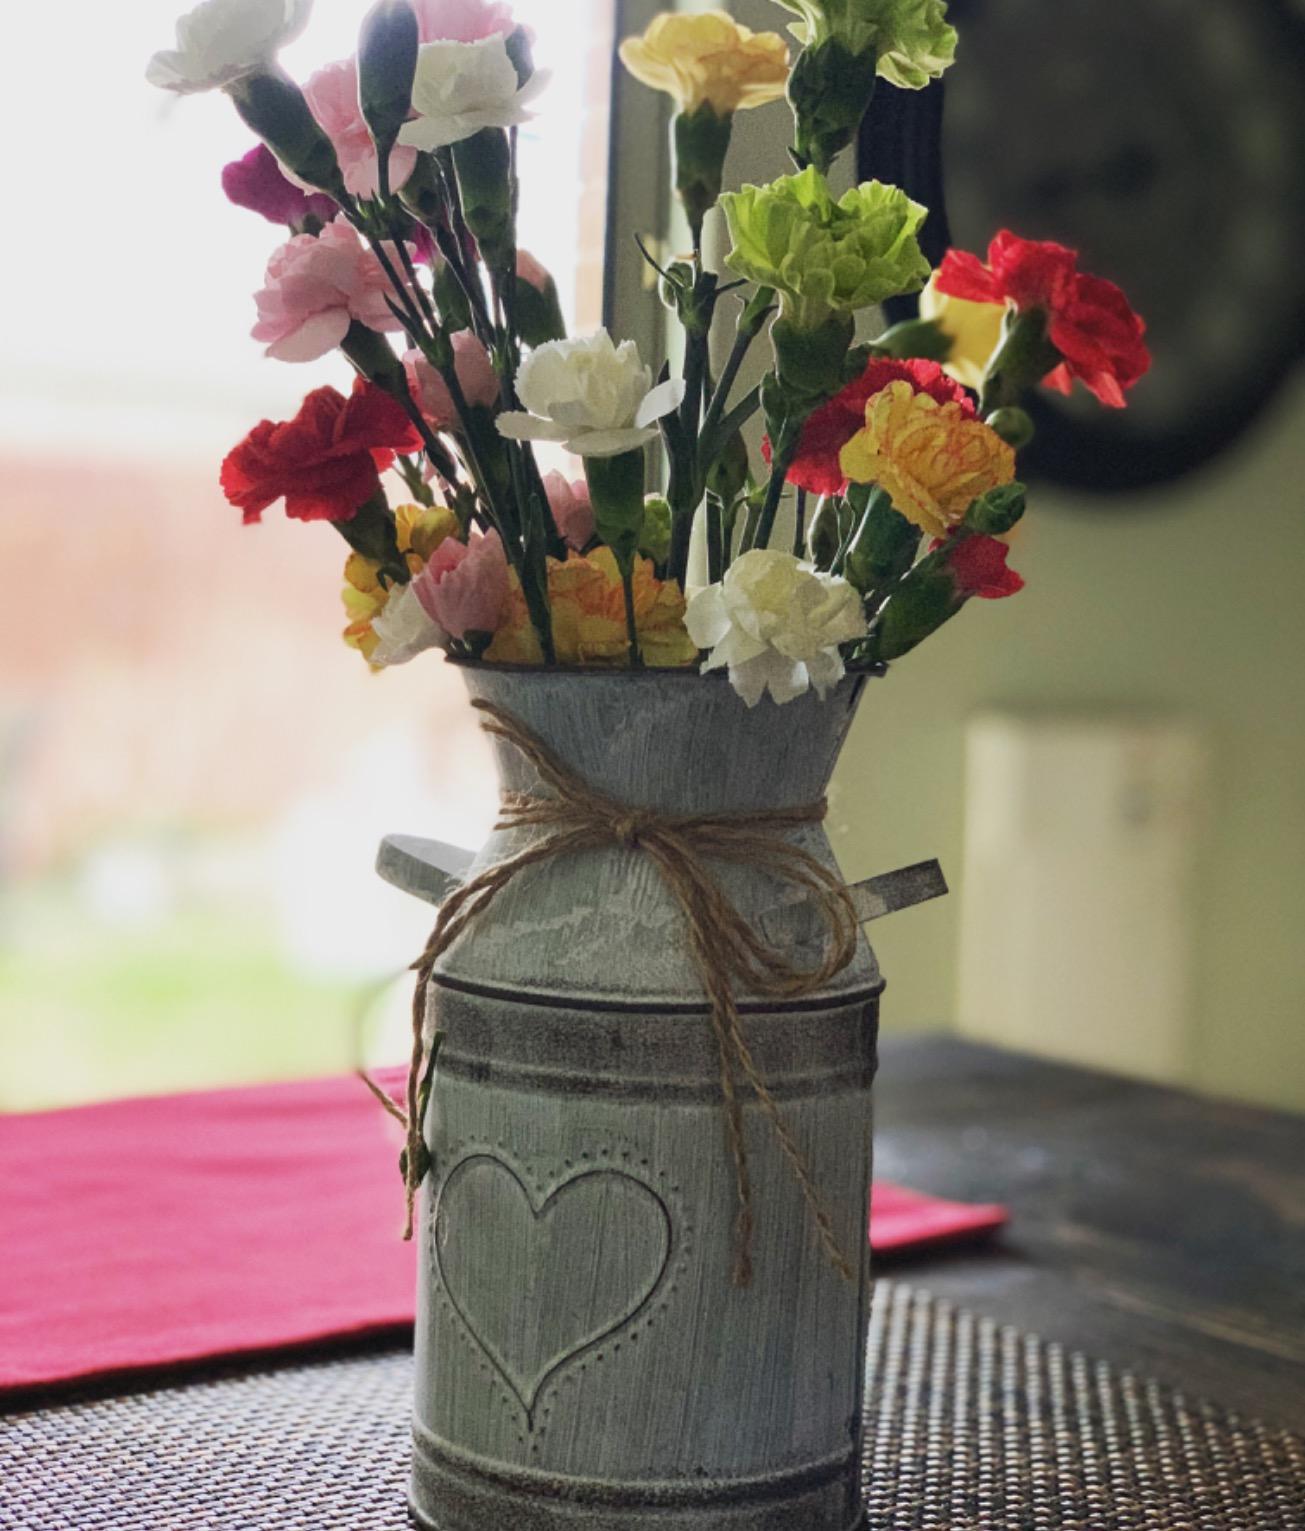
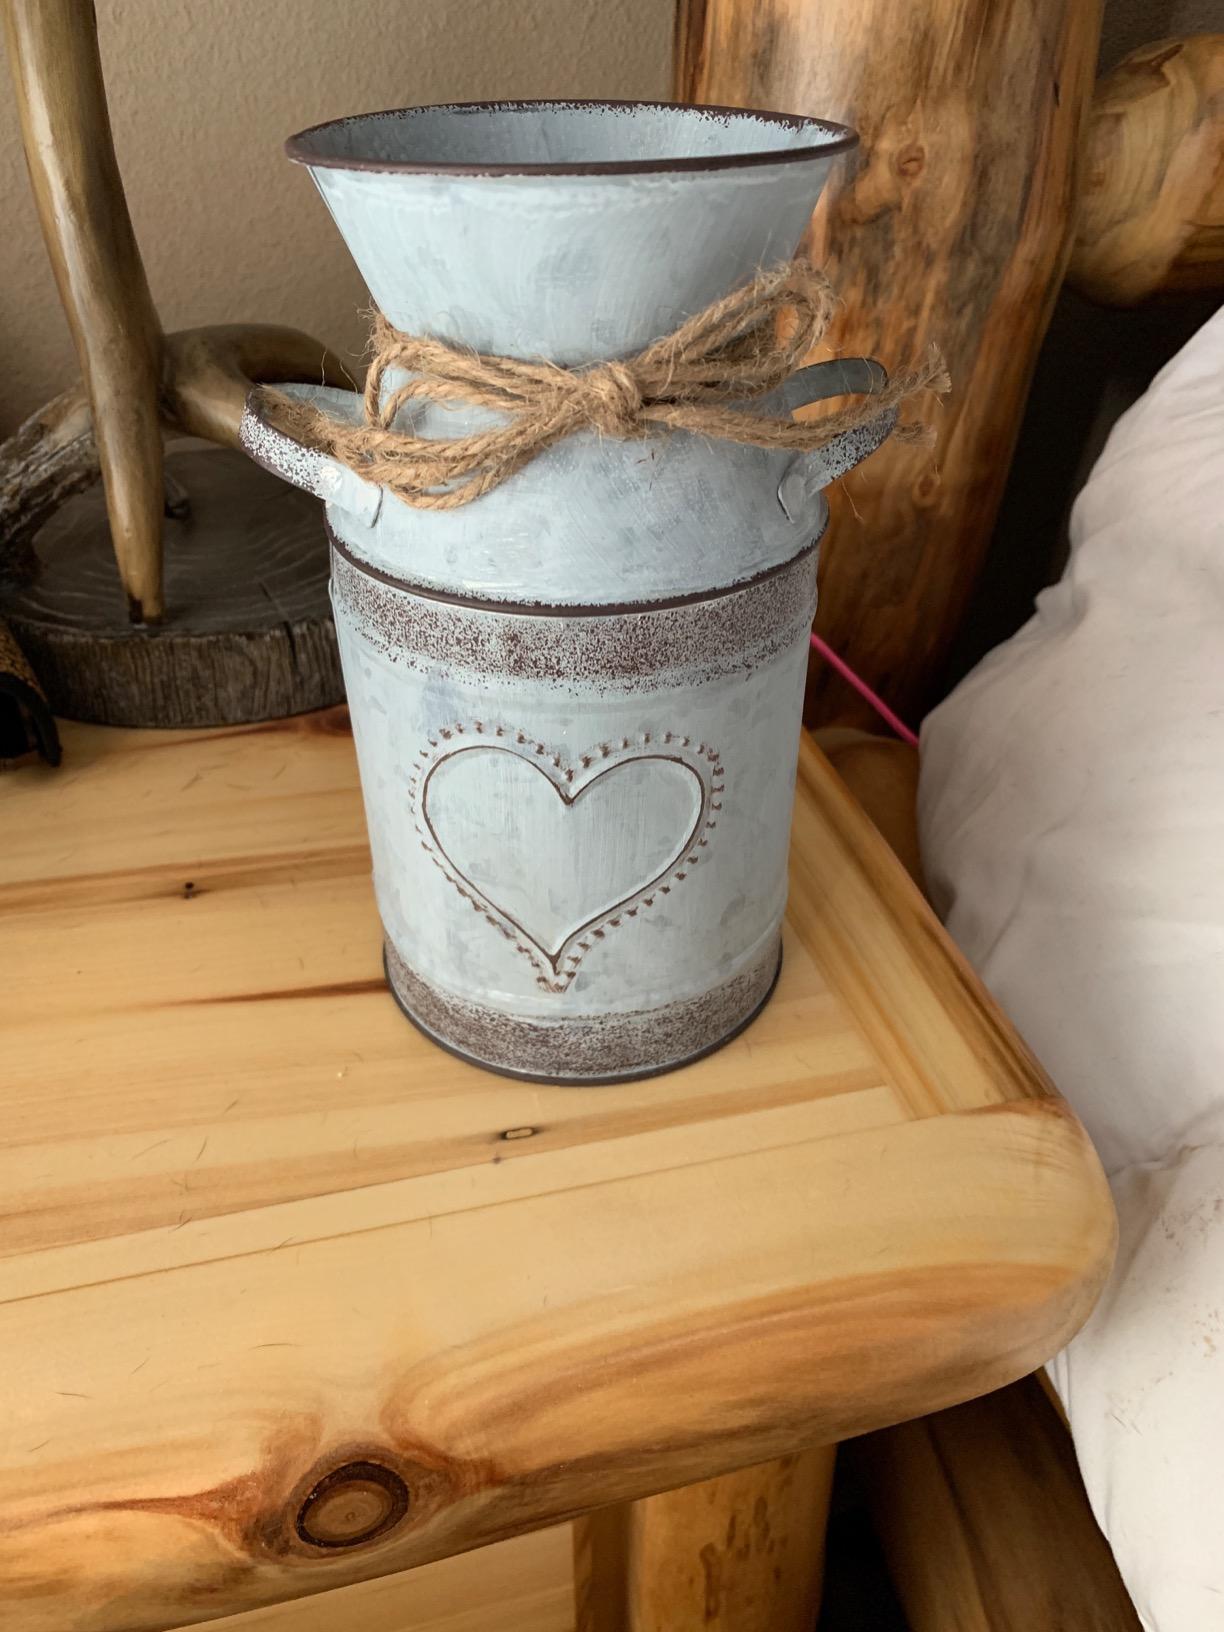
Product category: vase
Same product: yes